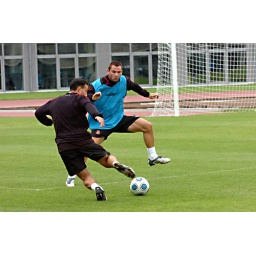
The Black cats train in Holland this morning (THURS).